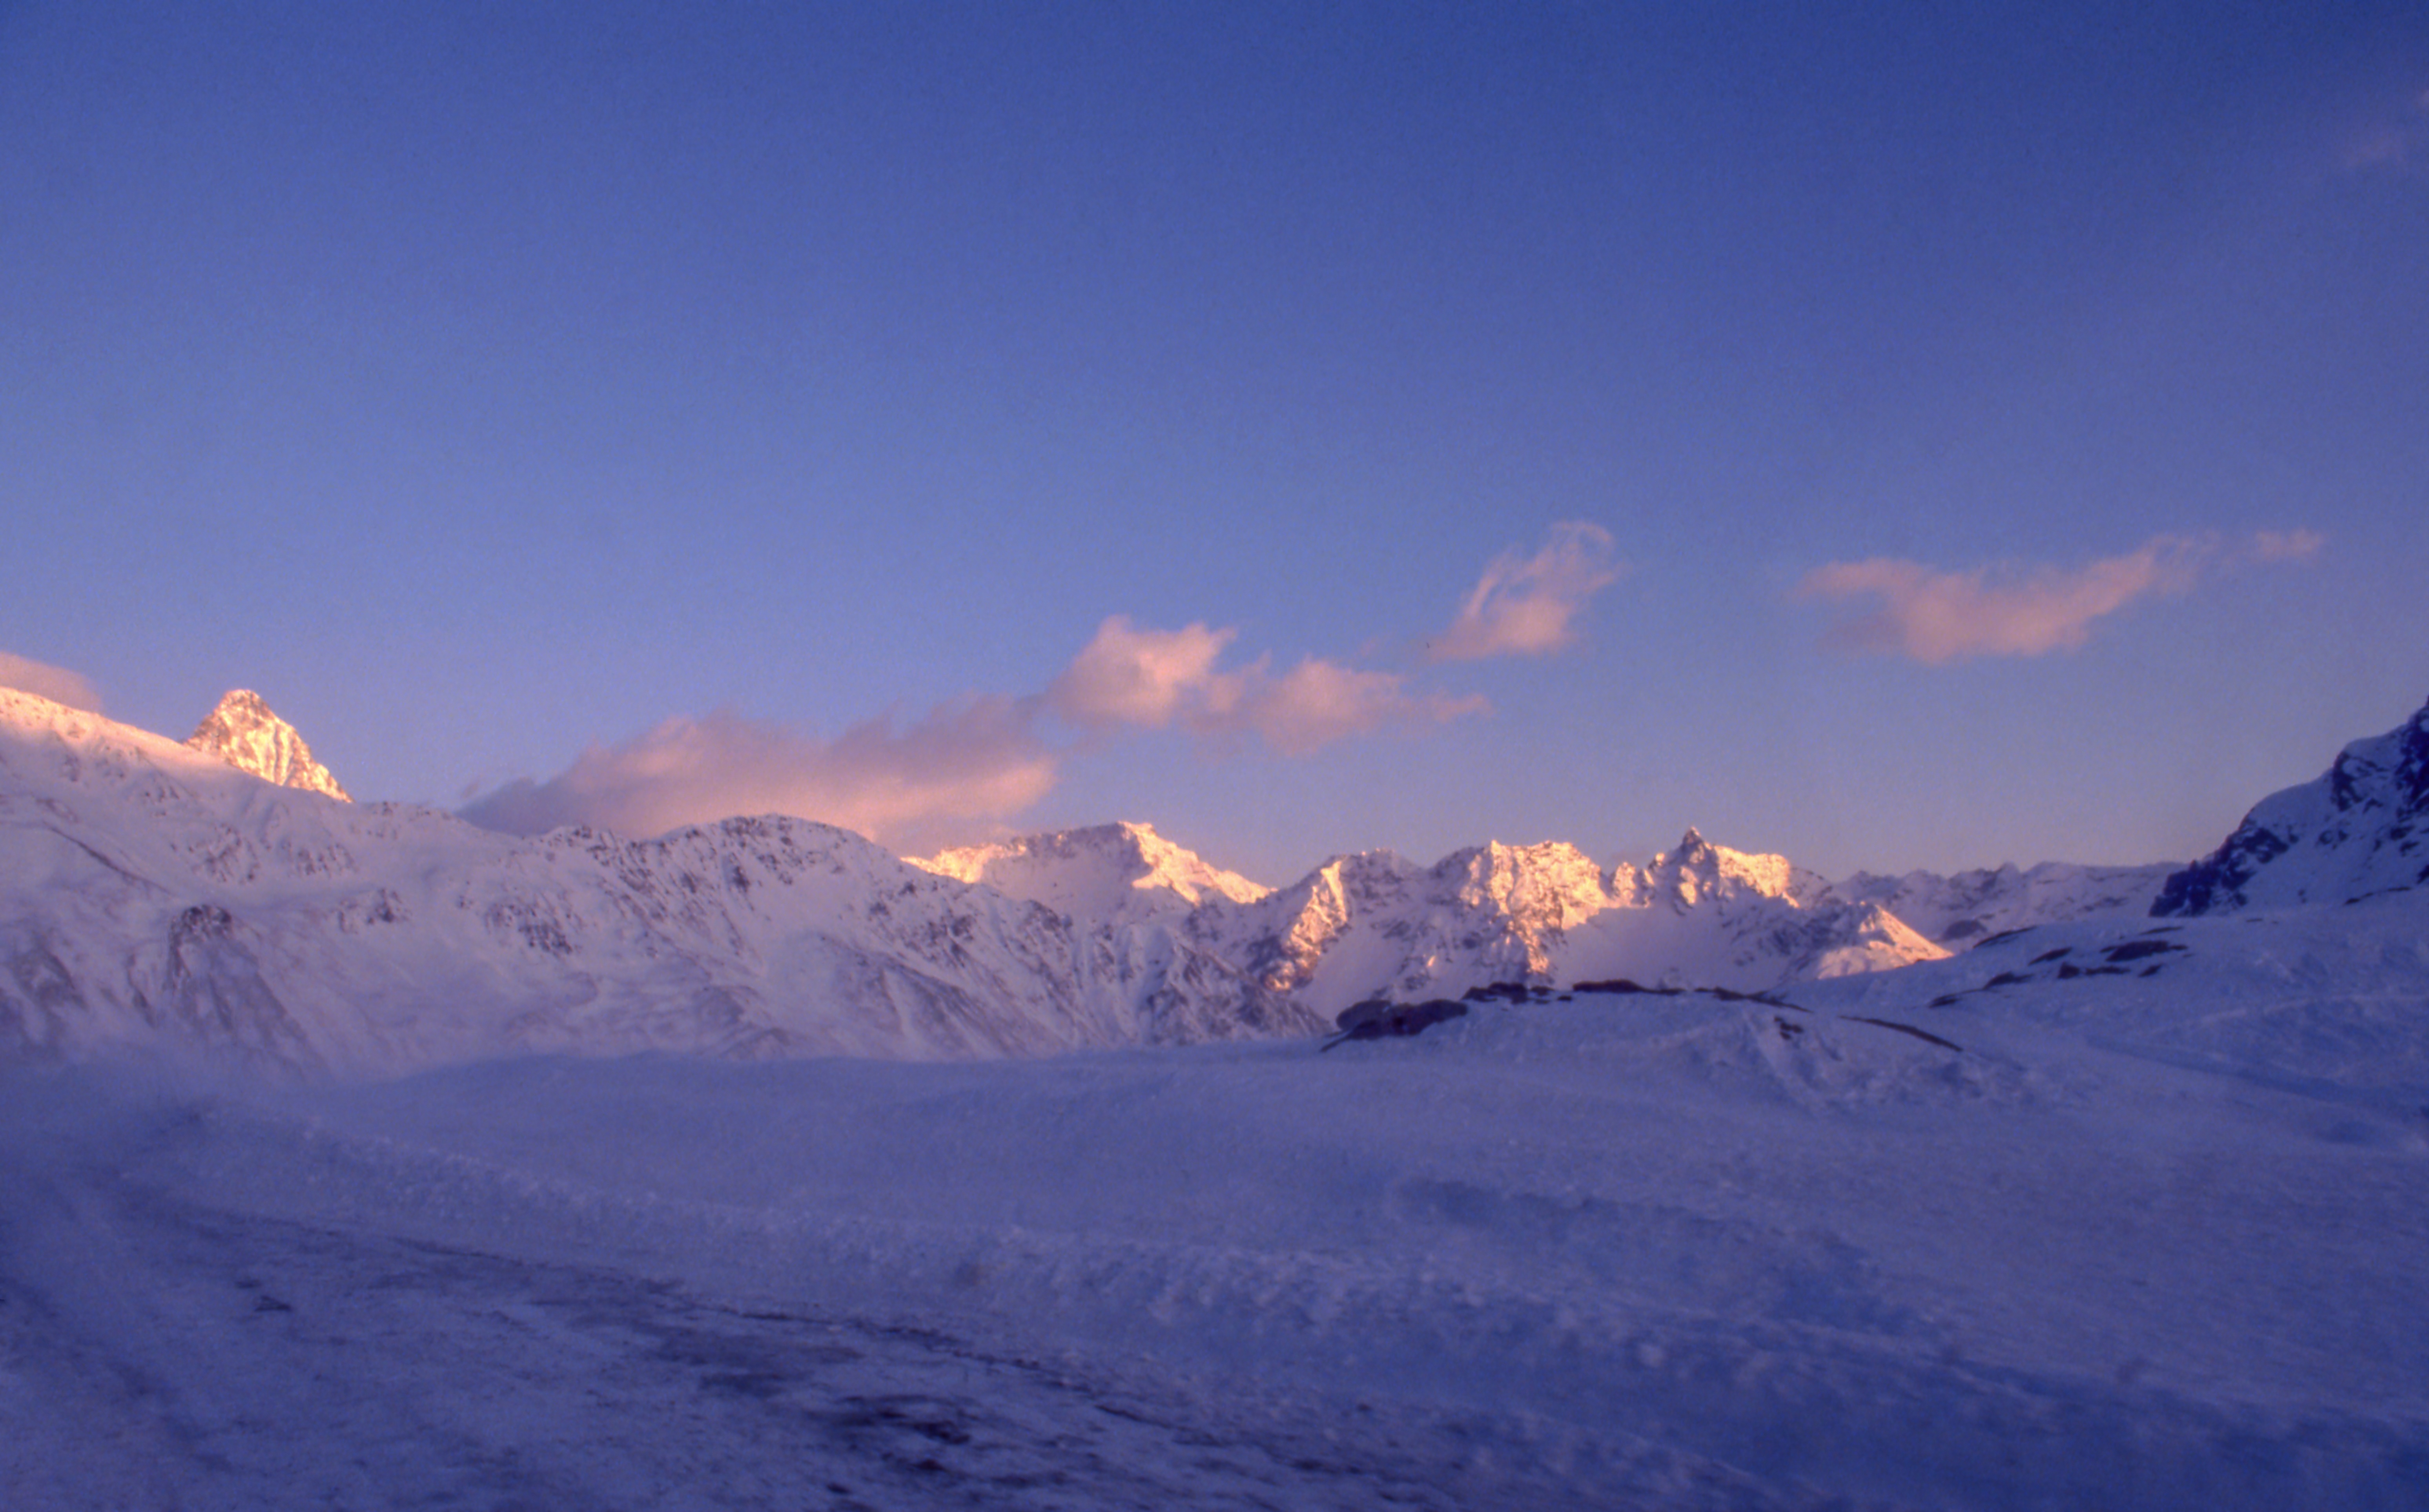
mountain, snow, winter, sunrise, dawn, mountain range, weather, season, winter sport, alps, plateau, piste, mountainous landforms, geological phenomenon